13th (Service) Battalion, Rifle Brigade

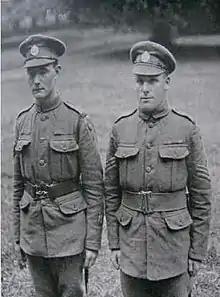
Victoria Cross recipients Rfn William Beesley ("left") and Sjt William Gregg ("right").

On 6 August 1914, less than 48 hours after Britain's declaration of war, Parliament sanctioned an increase of 500,000 men for the Regular British Army. The newly appointed Secretary of State for War, Earl Kitchener of Khartoum, issued his famous call to arms: 'Your King and Country Need You', urging the first 100,000 volunteers to come forward. Men flooded into the recruiting offices and the 'first hundred thousand' were enlisted within days. This group of six divisions with supporting arms became known as Kitchener's First New Army, or 'K1'. K2 and K3 followed shortly afterwards.